Mongolian–Manchurian grassland

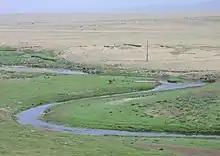

In the winter the grass becomes dry and very flammable, making wildfires more common. Grass recovers quickly from the fire, but trees do not. This partially explains the absence of trees in the area. There are also seasonal droughts in the grasslands, typically occurring during summer.